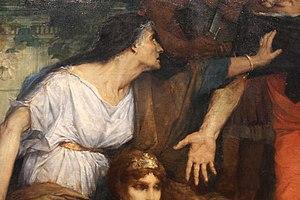
Huile sur toile, 1870.
La mort de Messaline est un tableau peint par Fernand Lematte en 1870, pour sa candidature au Prix de Rome. Il est conservé à l'École nationale supérieure des beaux-arts sous le numéro d'inventaire PRP 121 / MU 3004 de Paris.